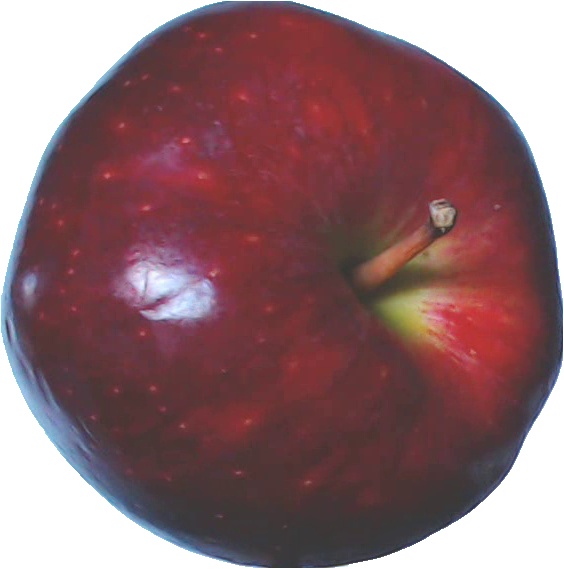
Label: apple_red_delicios_1